Education in the Ottoman Empire

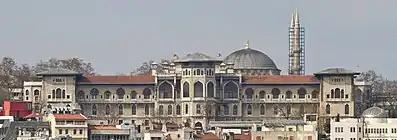
Istanbul High School ("Istanbul Erkek Lisesi" in Turkish) was founded in 1886.

"Mekteps" were coeducational and often charged a nominal fee, although some provided free meals and clothing. Lucy Garnett stated in the 1904 book "Turkish Life in Town and Country" that even though introductory reading and writing units had been recently introduced, "instruction given in [the schools] is chiefly of a religious character". According to Garnett, due to the early establishments of the "mekteps" and their social welfare programmes, "There is perhaps no country in Europe in which primary education was provided for at so early a date as in Turkey, or so many inducements held out to poor parents to allow their children to participate in its benefits".